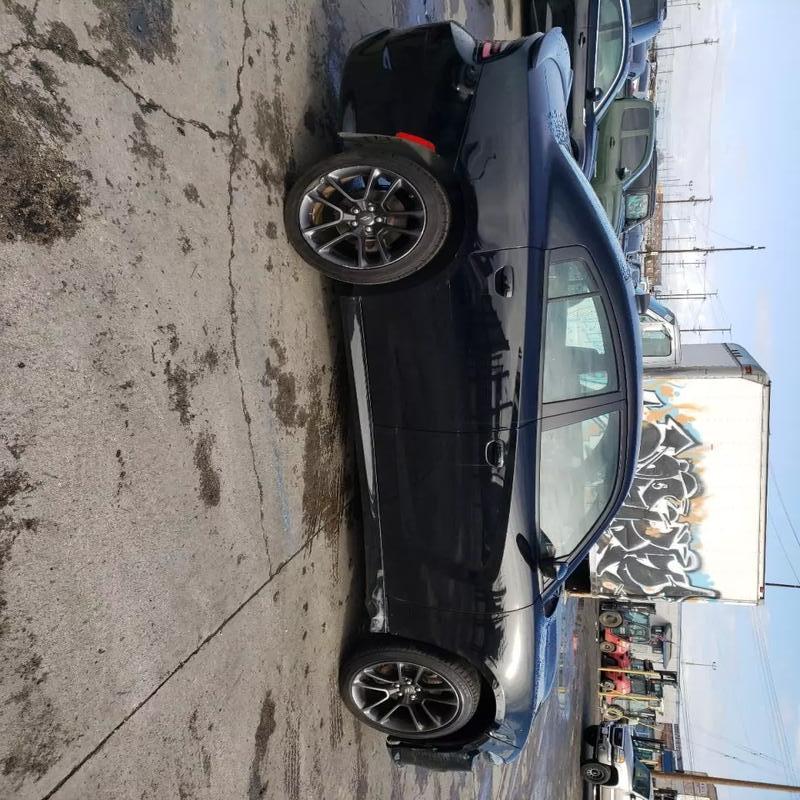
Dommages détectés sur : aile avant droite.
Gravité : mineur